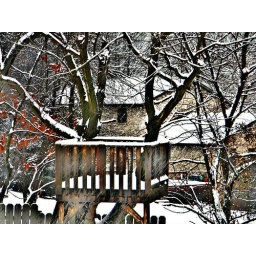
My little tree house in the winter blizzard.